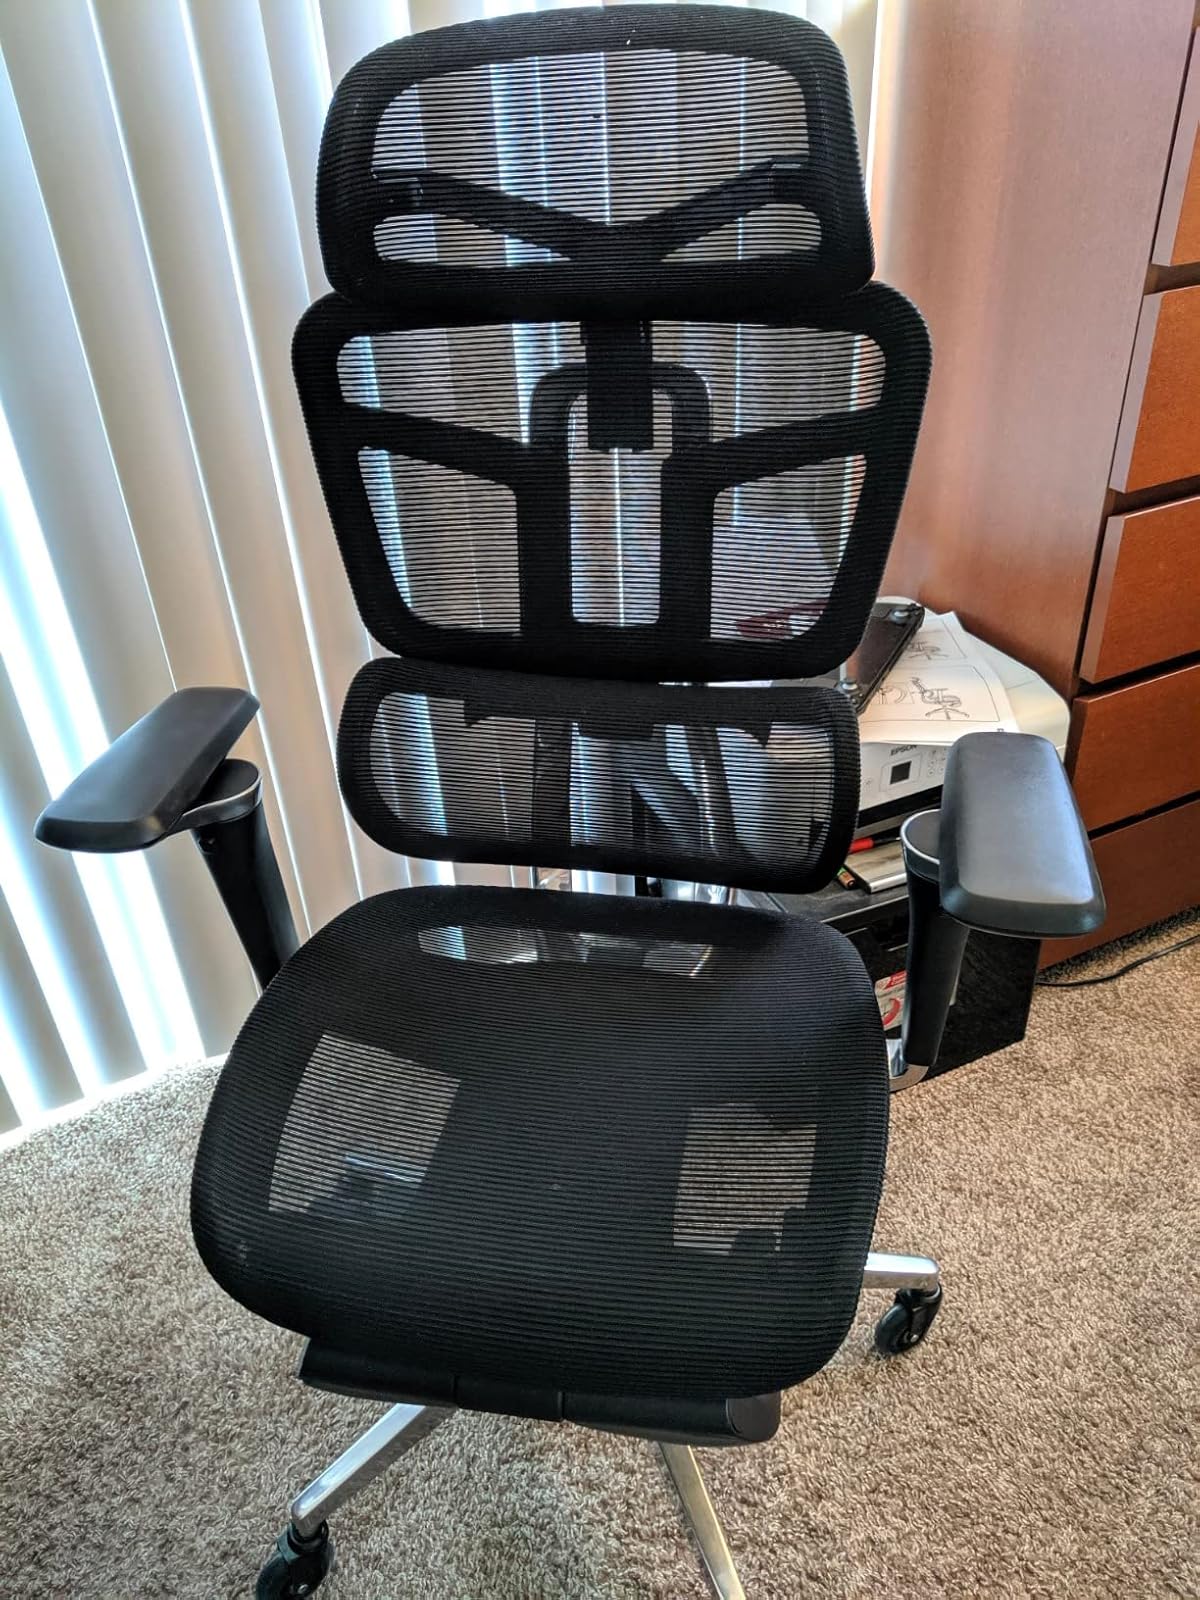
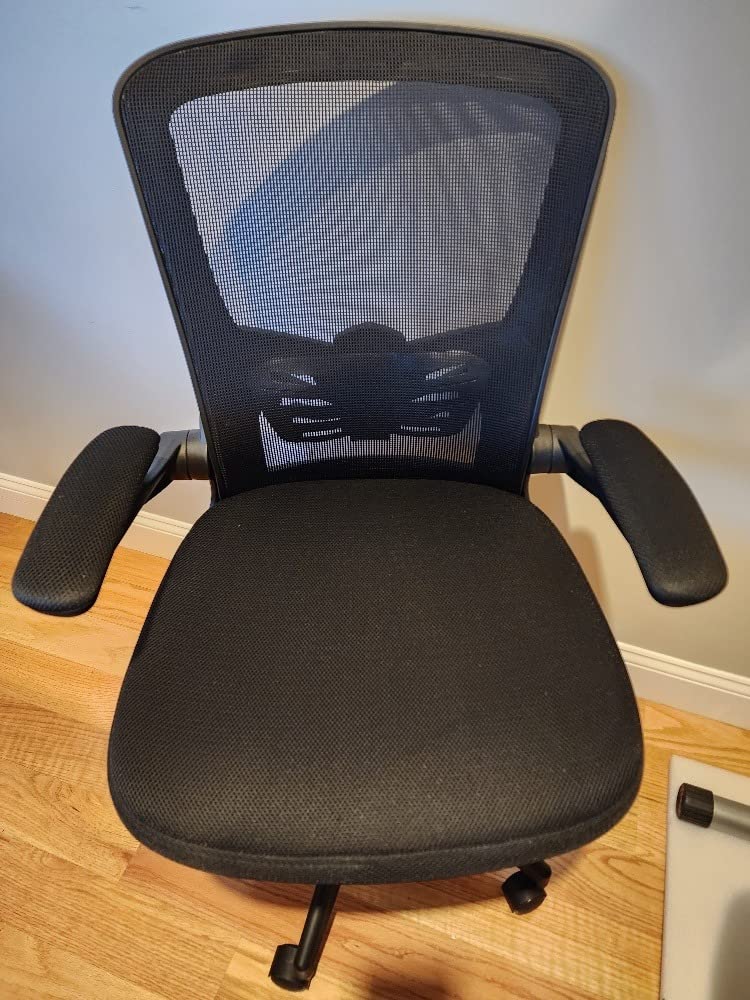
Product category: items_chair
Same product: no